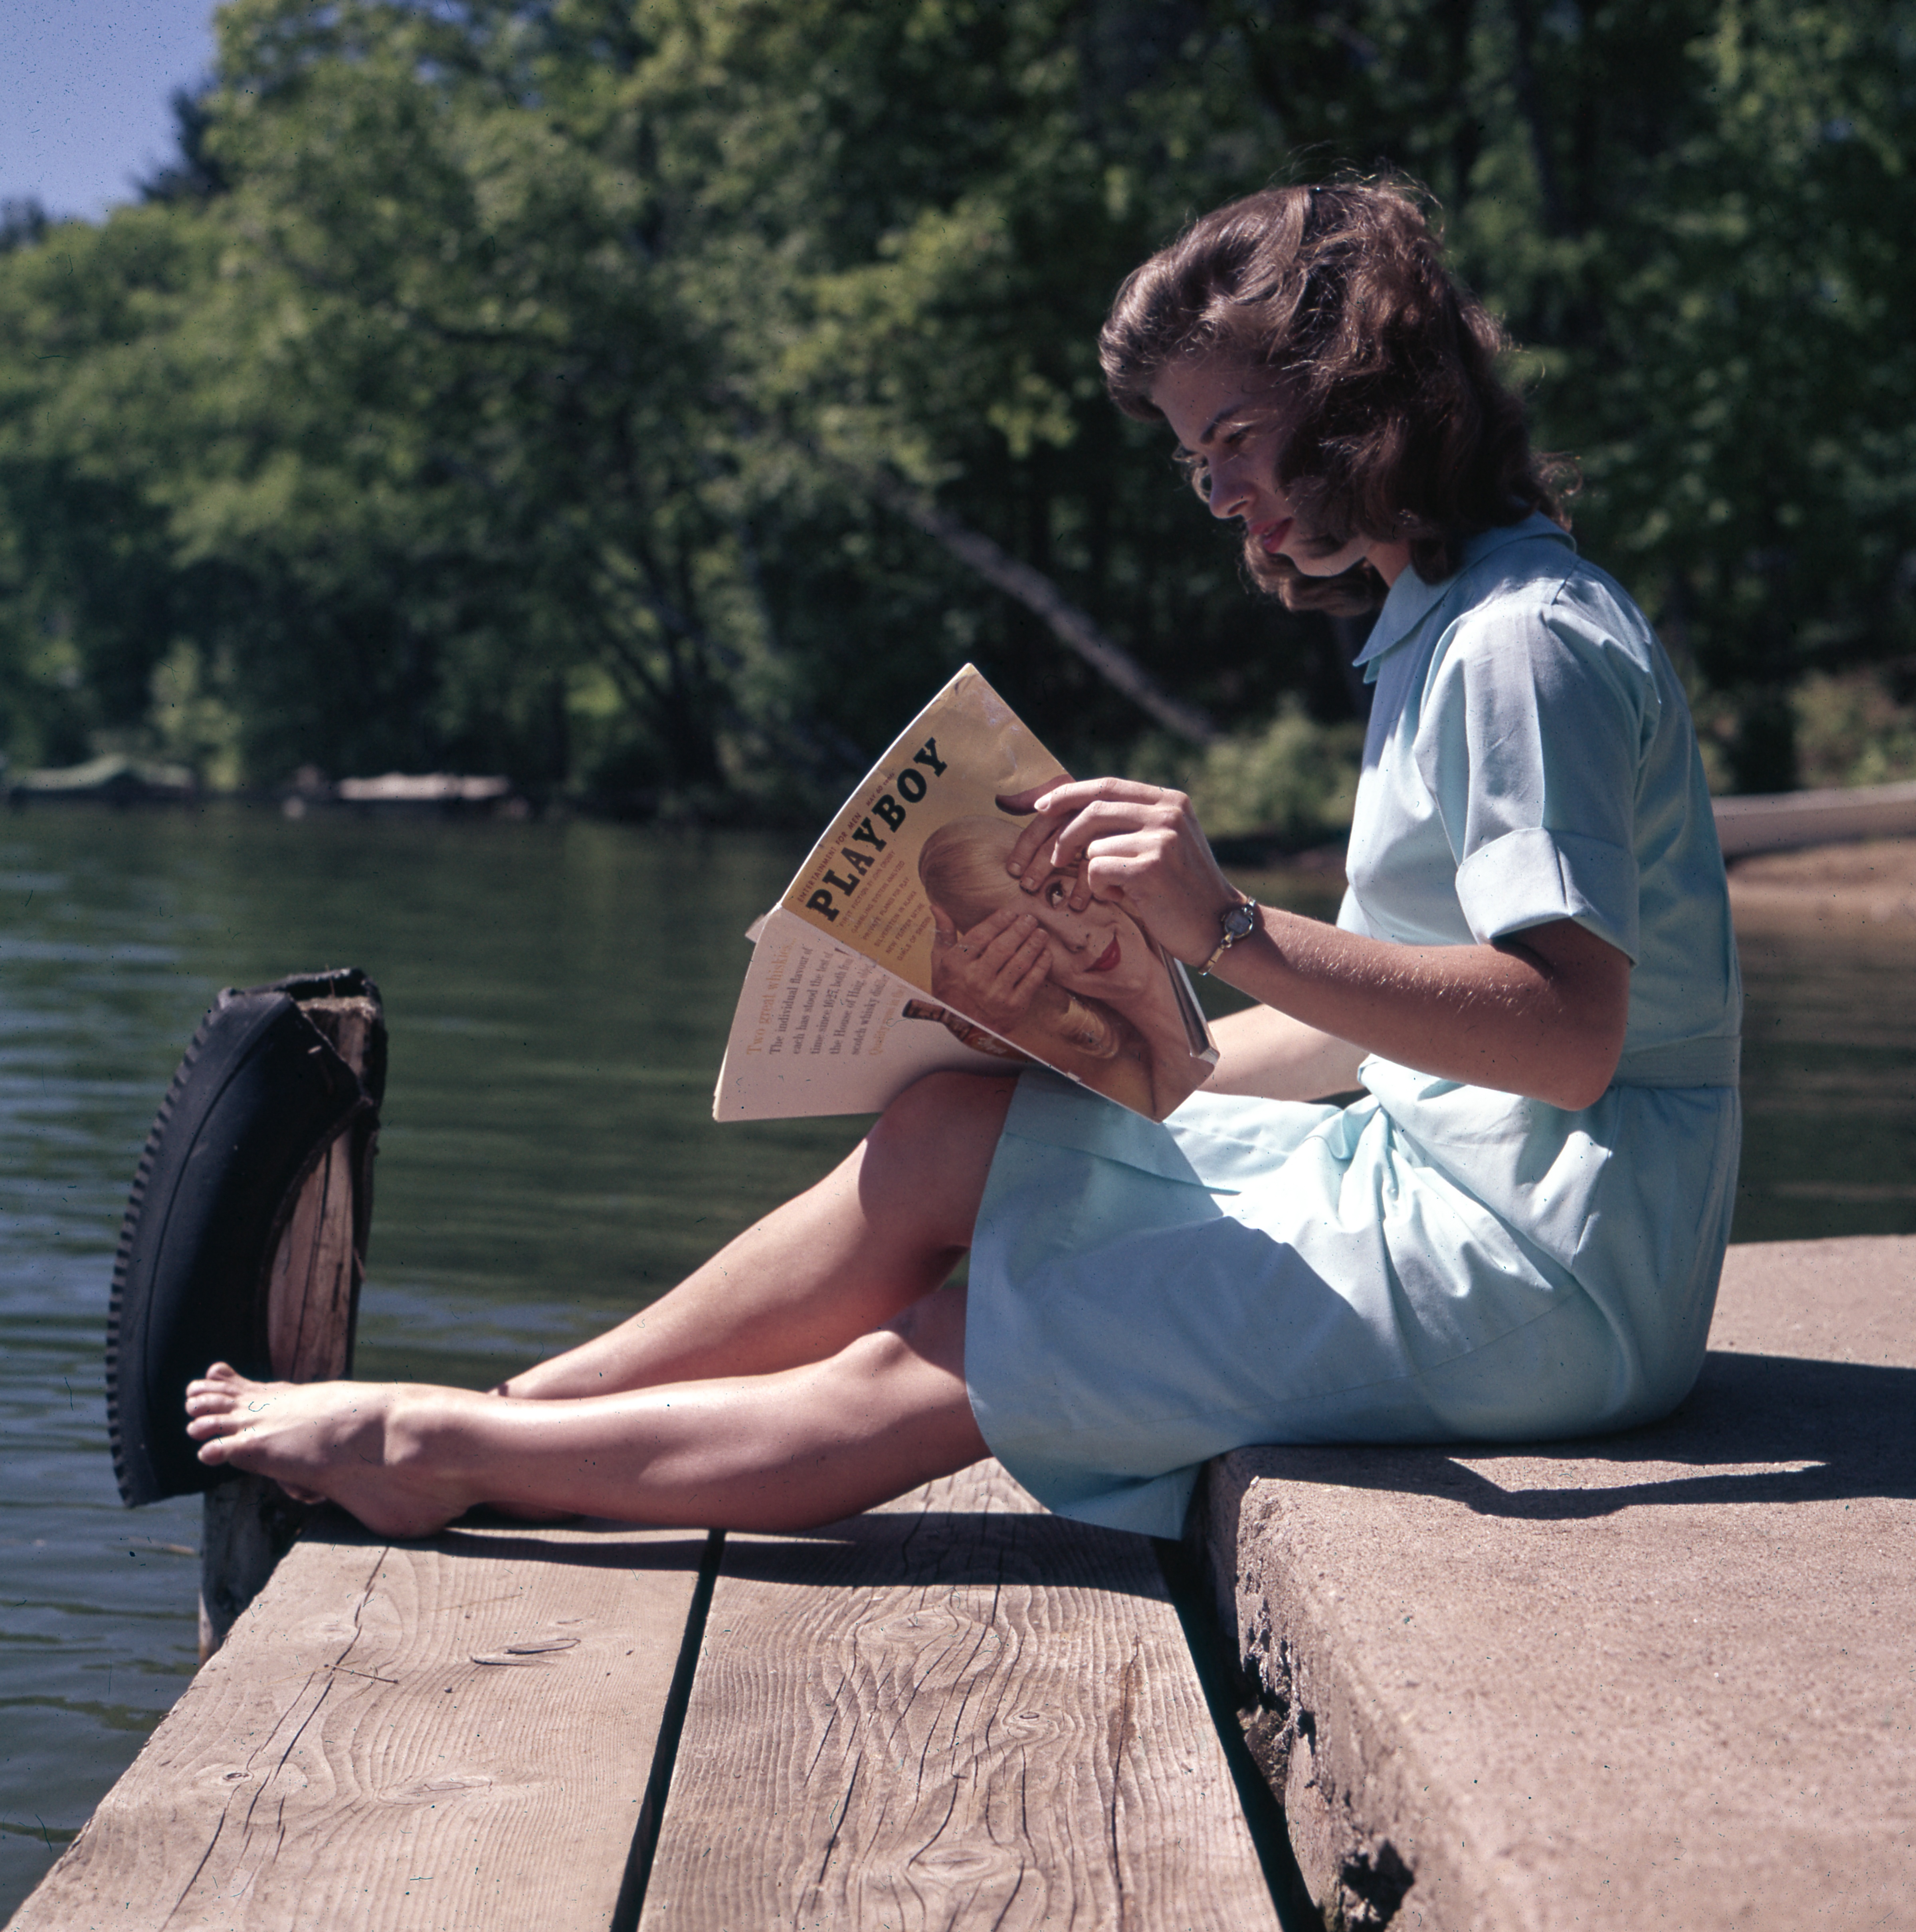
man, water, person, people, woman, female, leg, spring, sitting, romance, lady, photograph, beauty, interaction, photo shoot, human positions